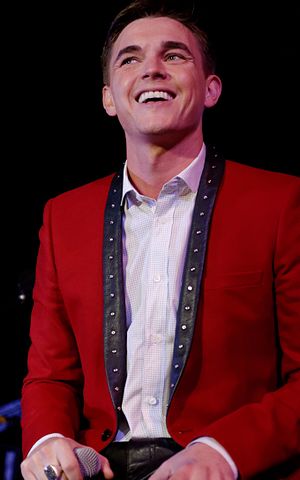
Jesse McCartney
Jesse McCartney 2013
Jesse Arthur McCartney er en amerikansk sanger og skuespiller, mest kendt for sin rolle som Bradin Westerly i den amerikanske tv-serie Summerland og solo-albummet Beautiful Soul.